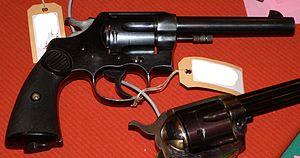
Le Colt New Service est un revolver à double action et barillet tombant. Il fut fabriqué de 1898 à 1941 en plusieurs calibres. L'US Army, l'Armée canadienne et la British Army l'utilisèrent notamment durant la Grande Guerre. Le Colt M1917 en est un dérivé.